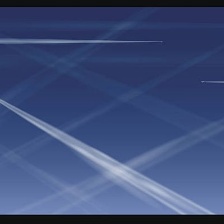
Cloud type: Contrail